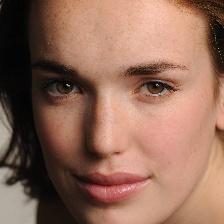
Label: faces